Aero A.32

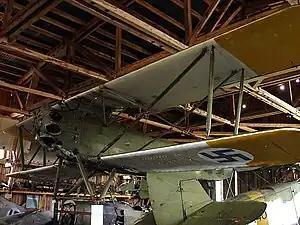
Incomplete A.32 in the Finnish museum

The Aero A.32 was a biplane built in Czechoslovakia in the late 1920s for army co-operation duties including reconnaissance and tactical bombing. While the design took the Aero A.11 as its starting point (and was originally designated A.11J), the aircraft incorporated significant changes to make it suited for its new low-level role.